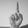
ASL letter: D